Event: Nepal Earthquake
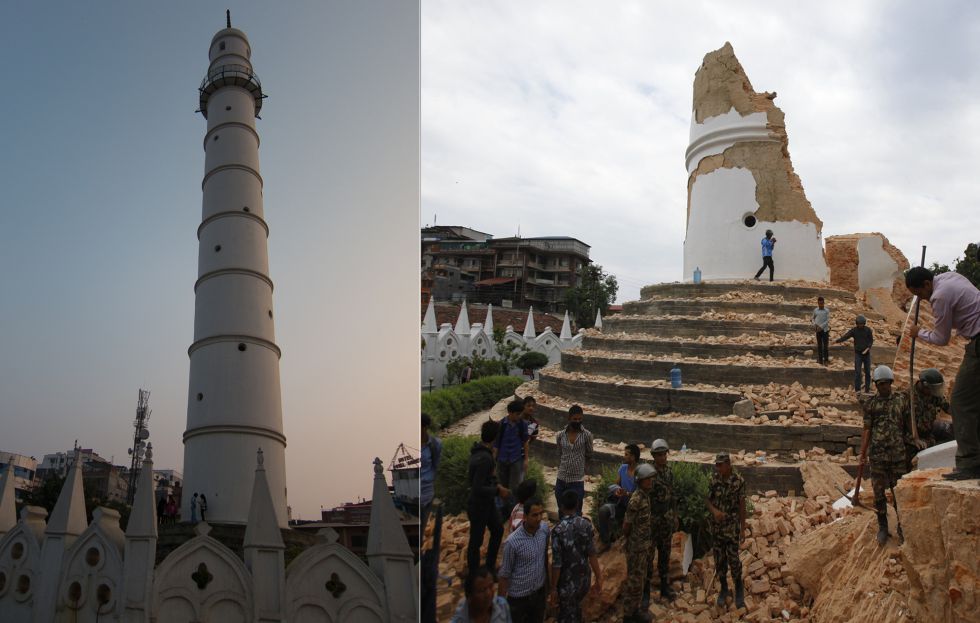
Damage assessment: damage